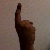
The image shows a hand gesture representing the number 1 in Indian Sign Language.